White Out (Penn State)

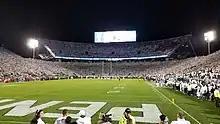
The White Out game against Ohio State in September 2018

The White Out is a tradition at the Pennsylvania State University during select Nittany Lions home football games, where home team spectators come dressed in white. It has been described as "the best atmosphere in college football." It is also among the most expensive regular season games of college football, with ticket prices ranging upwards of $250. All White Out games are showcased with an advanced fireworks display lining the east and west ends of Beaver Stadium.